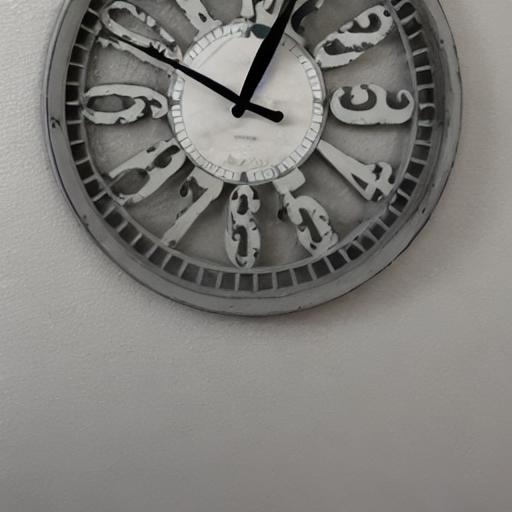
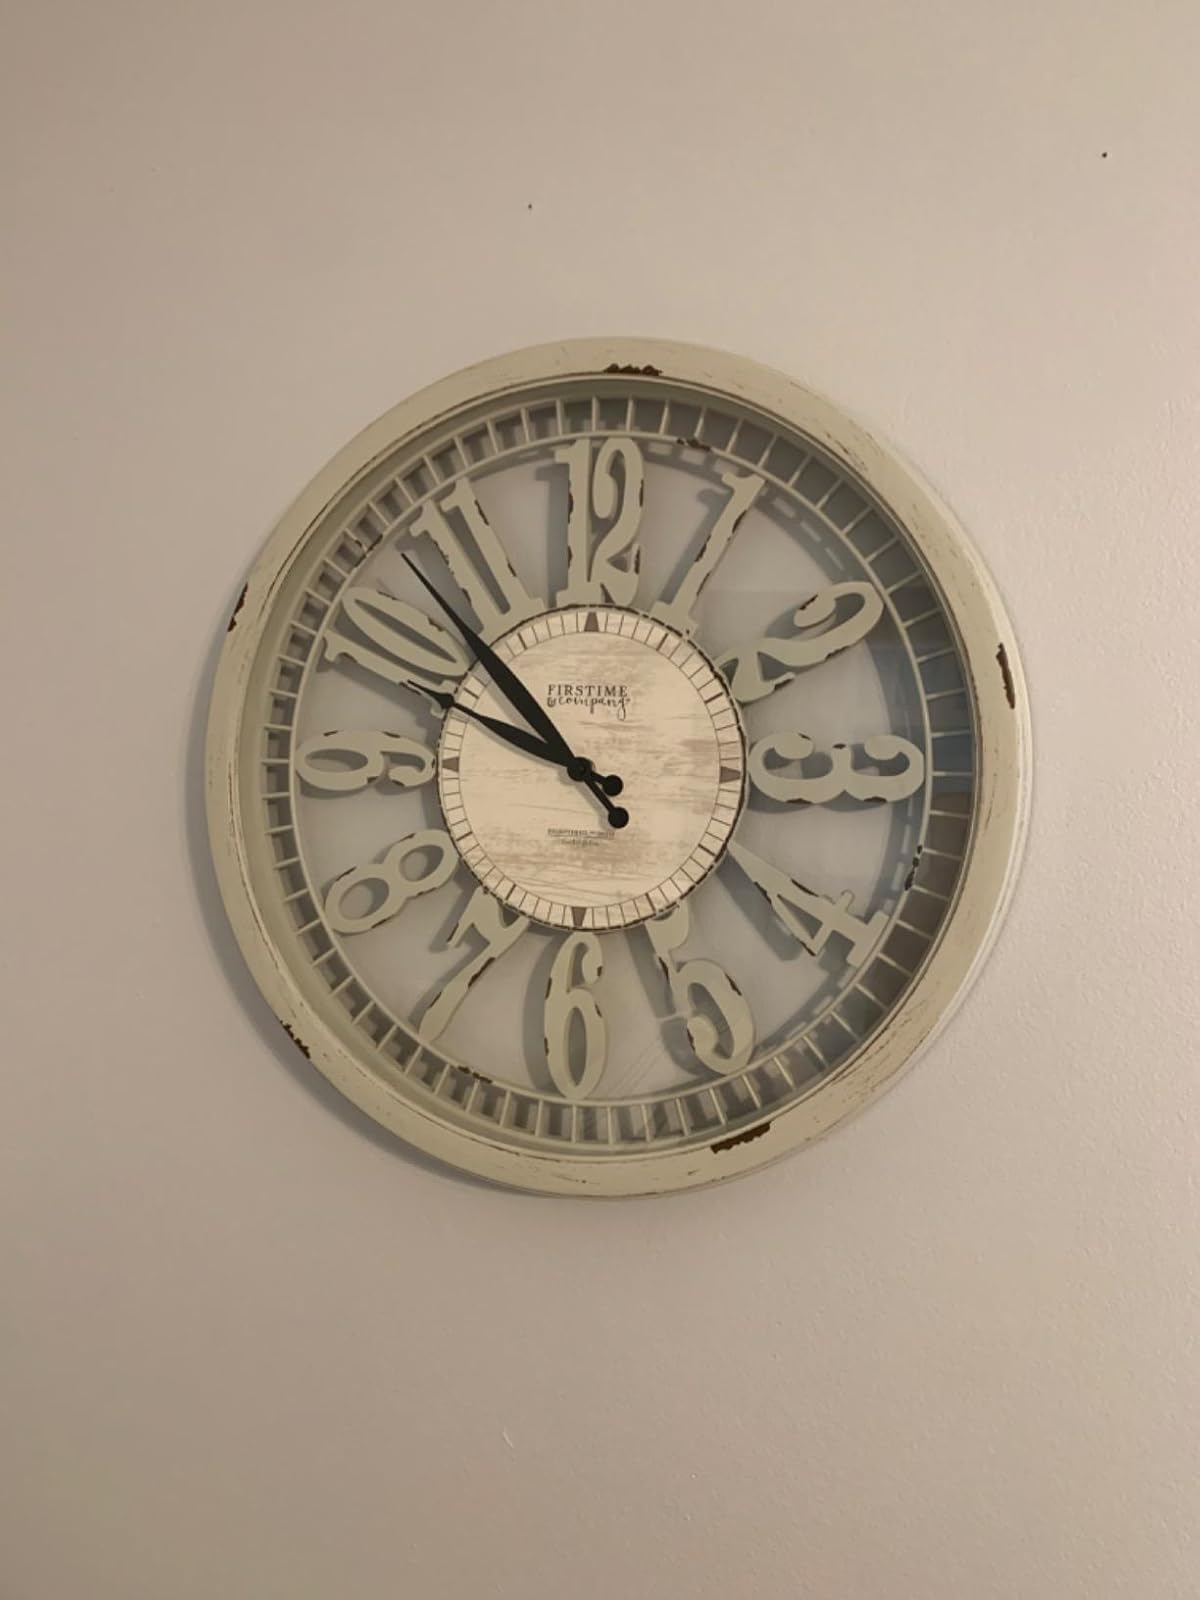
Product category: clock
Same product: no